Balibo Five

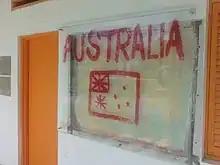
The Australian flag in Balibo

The Balibo Five was a group of journalists for Australian commercial television networks who were murdered in the period leading up to the Indonesian invasion of East Timor. The Balibo Five were based in the town of Balibo in East Timor (then Portuguese Timor), where they were killed on 16 October 1975 during Indonesian incursions before the invasion. Roger East travelled to Balibo soon after to investigate the likely deaths of the Five and was later executed by members of the Indonesian military on the docks of Dili.